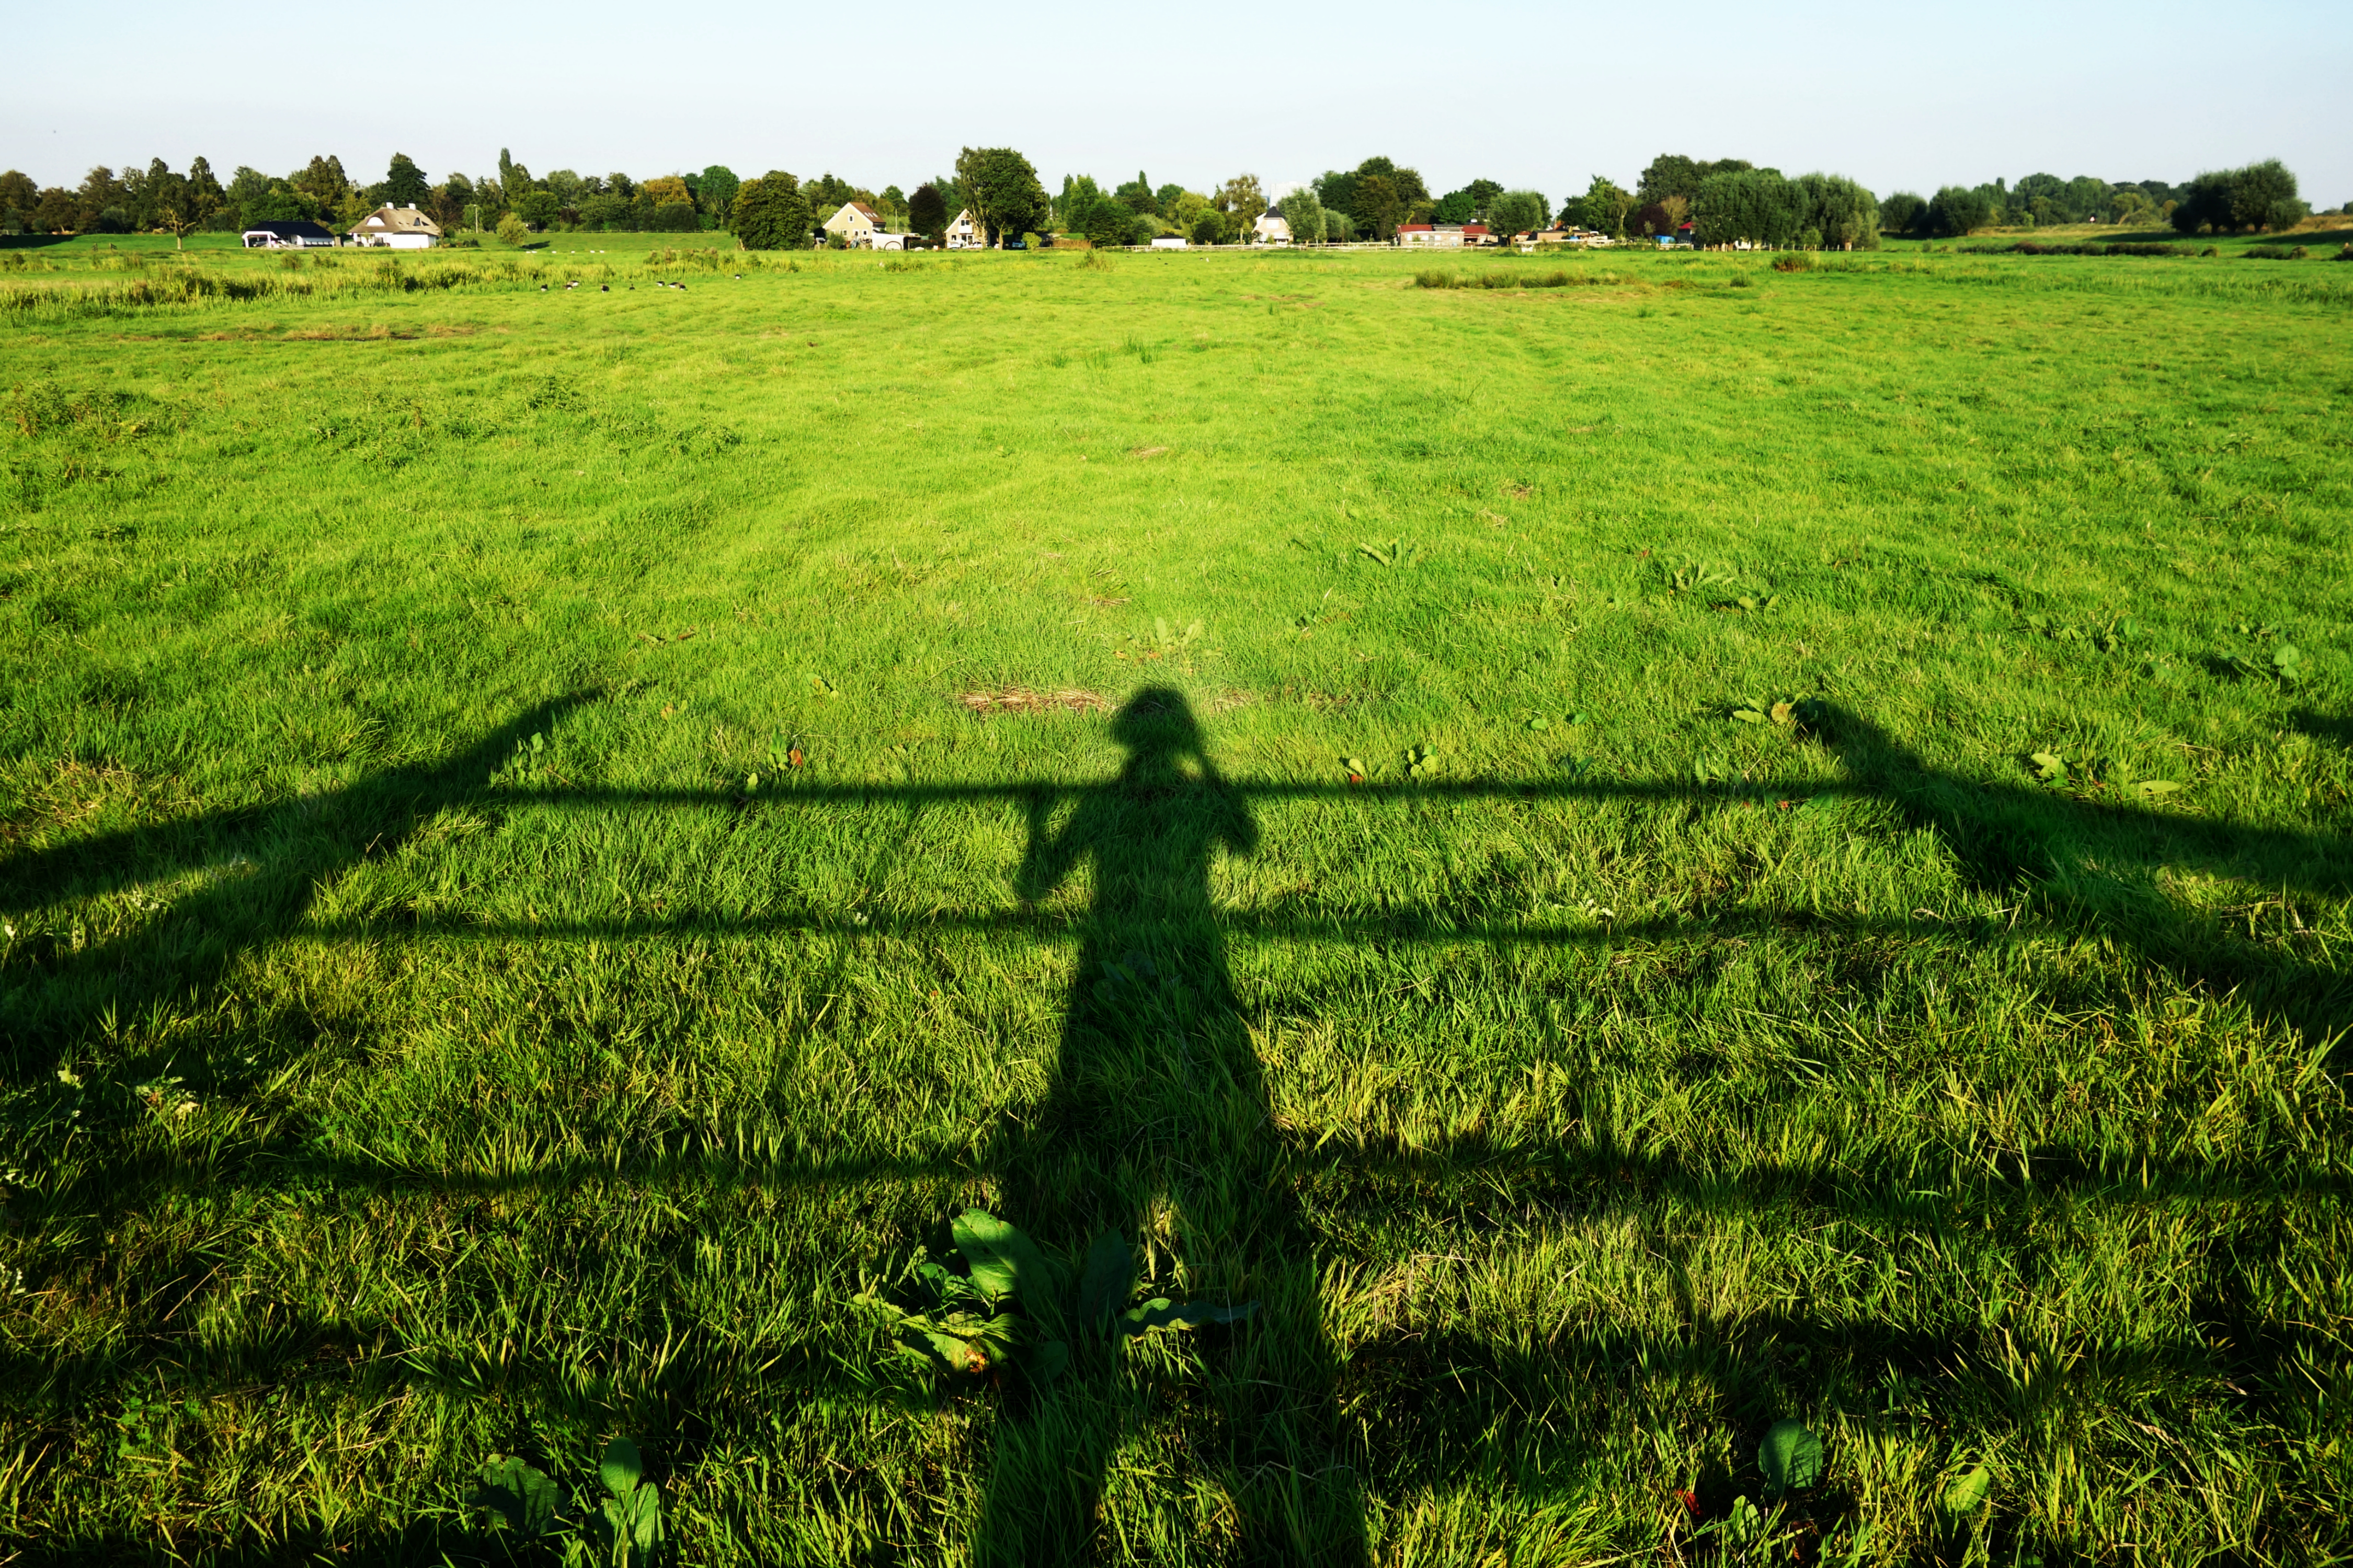
landscape, tree, grass, plant, field, farm, meadow, prairie, countryside, hill, flower, rural, green, crop, pasture, shadow, soil, agriculture, plain, outdoors, sunny, grassland, shrub, wetland, plantation, habitat, ecosystem, rural area, paddy field, natural environment, grass family, cropland